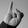
ASL letter: I